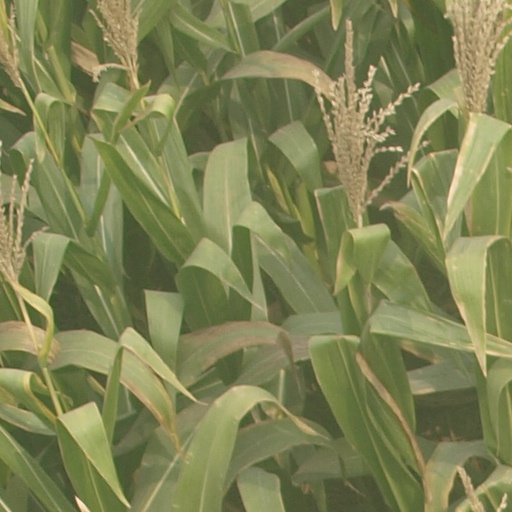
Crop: maize; corn